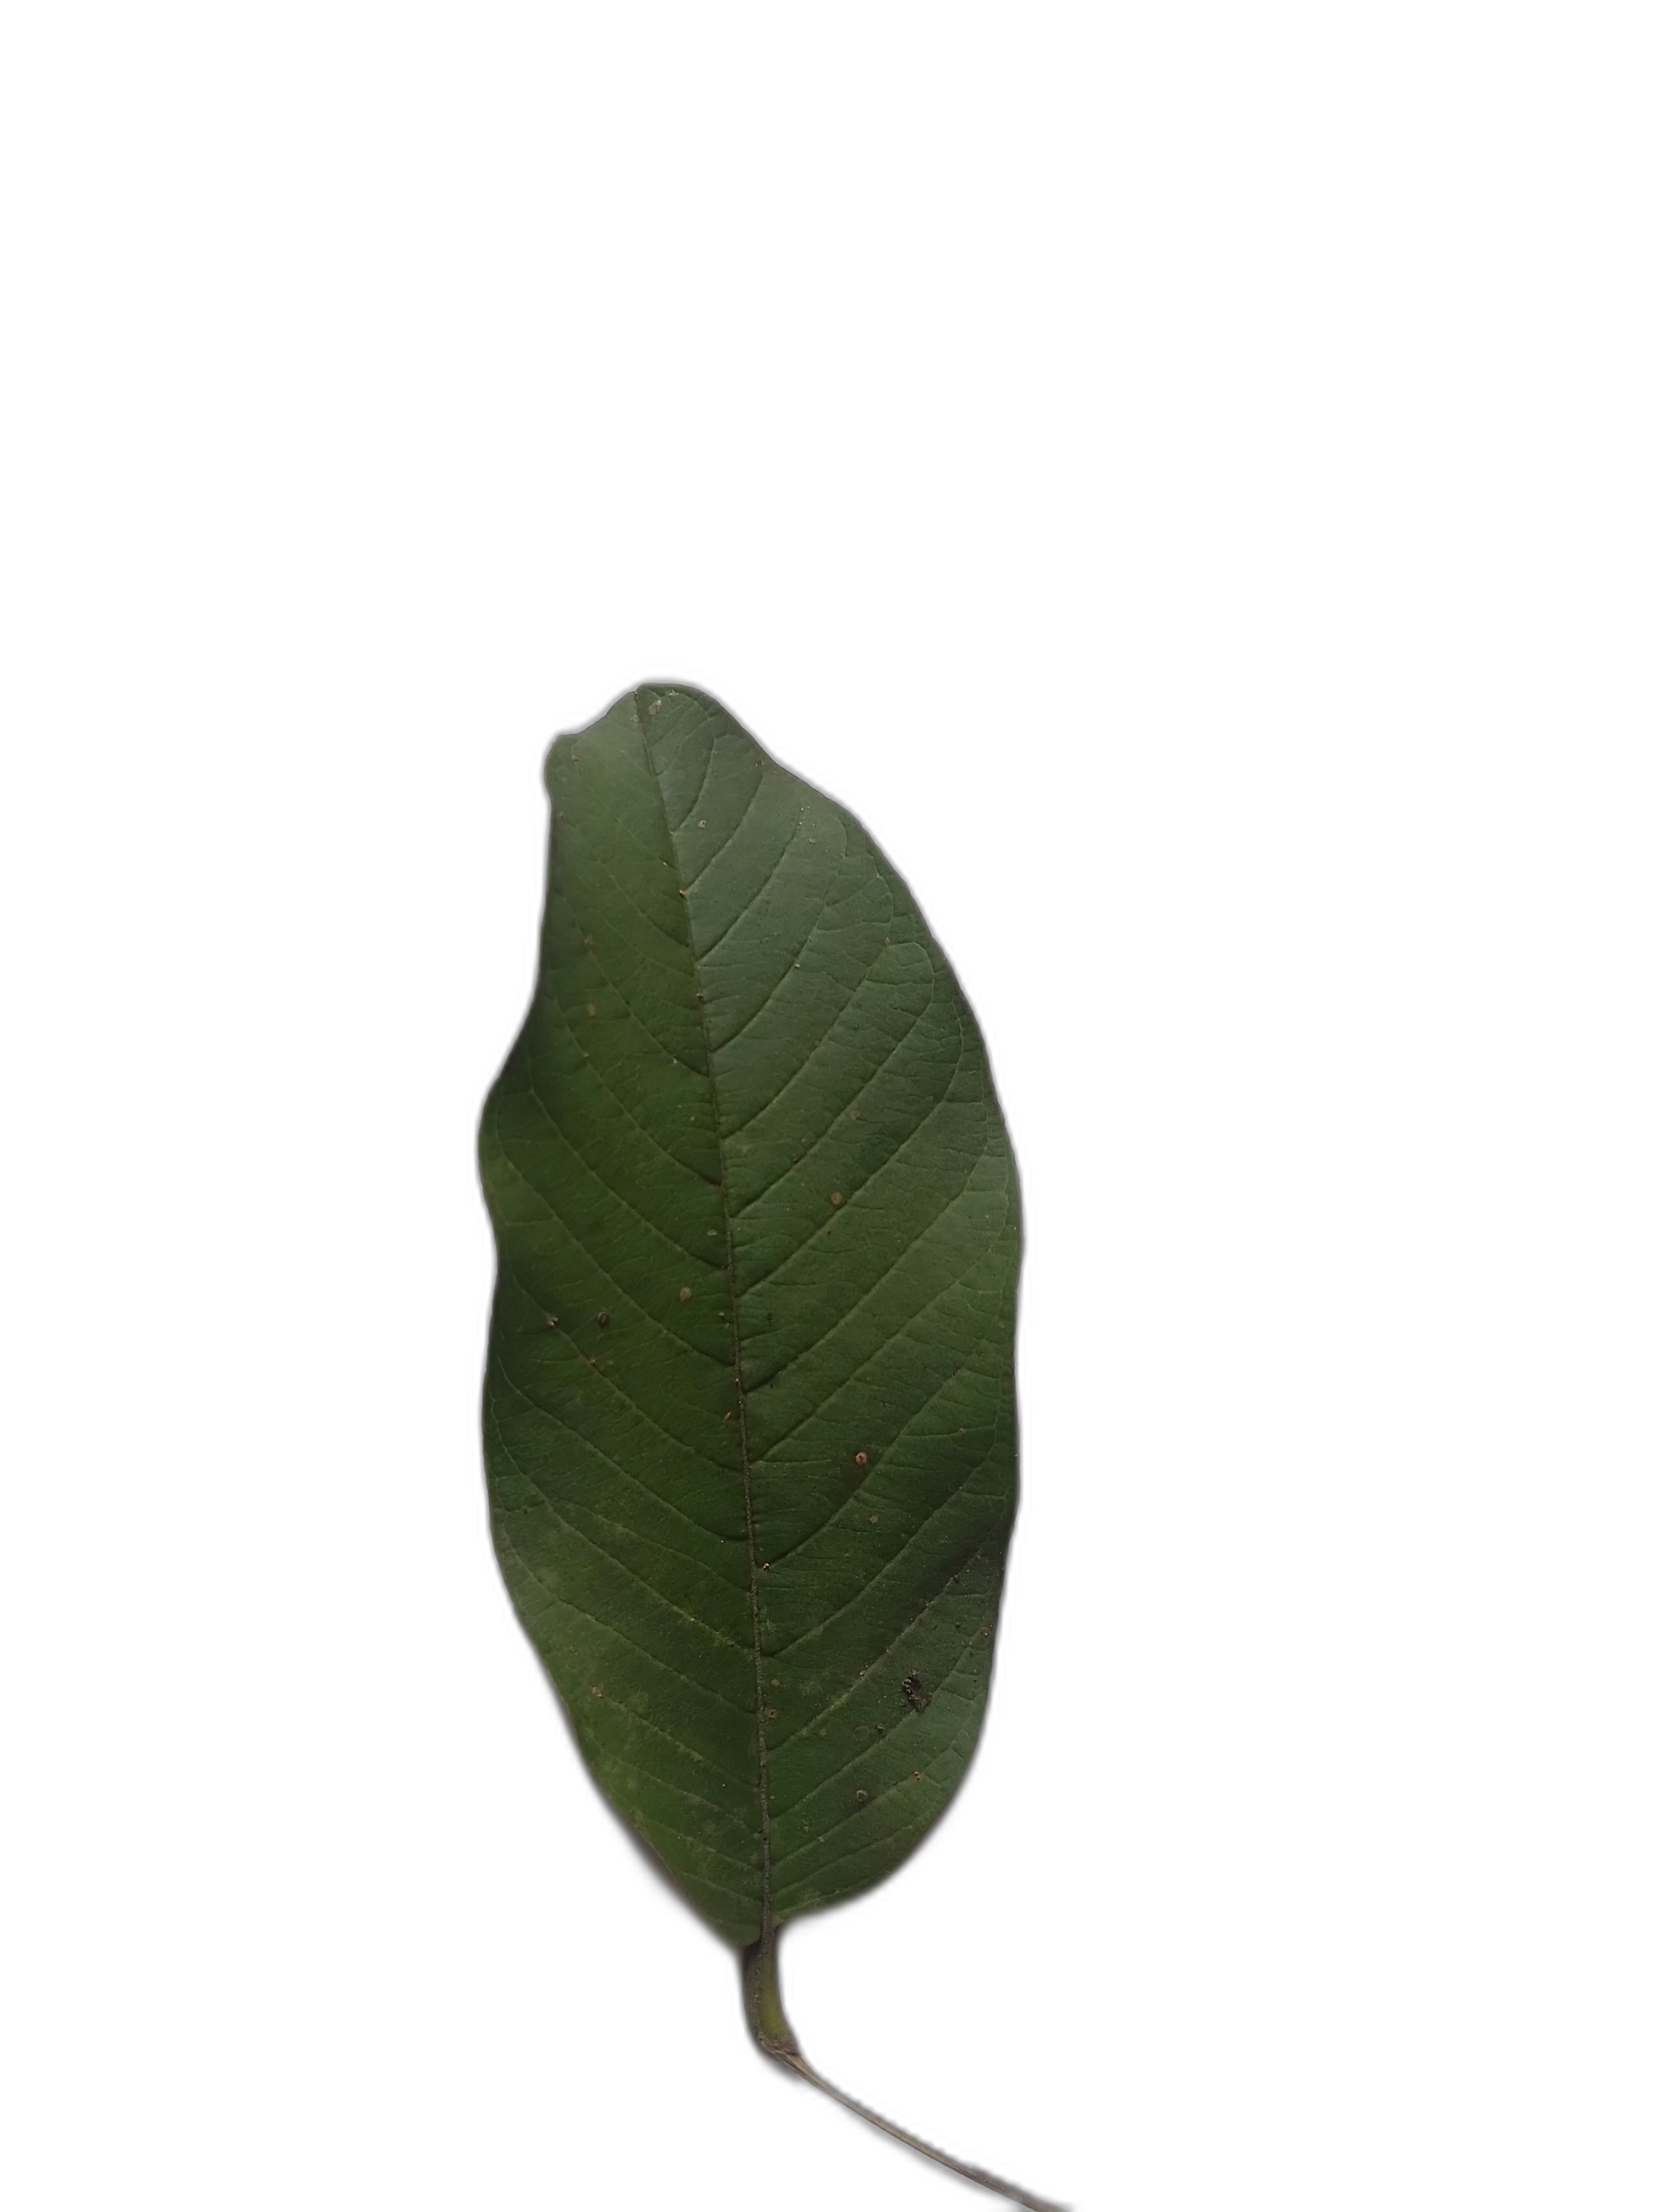
Plant part: leaf
Disease: Healthy